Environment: real
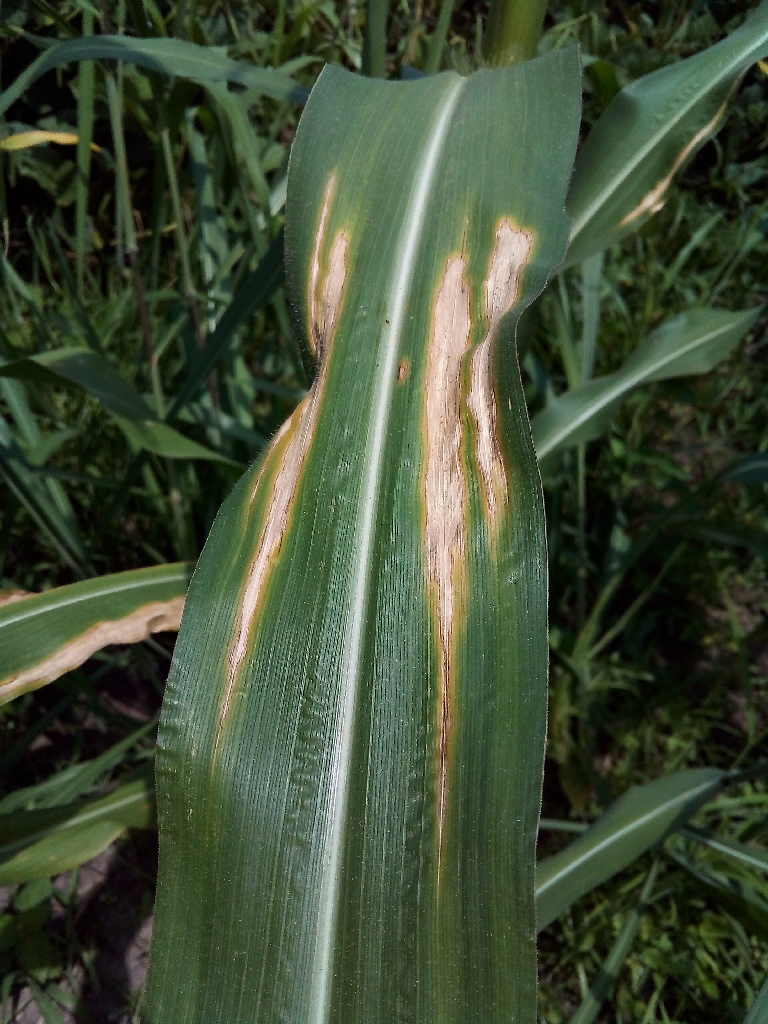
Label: northern_corn_leaf_blight